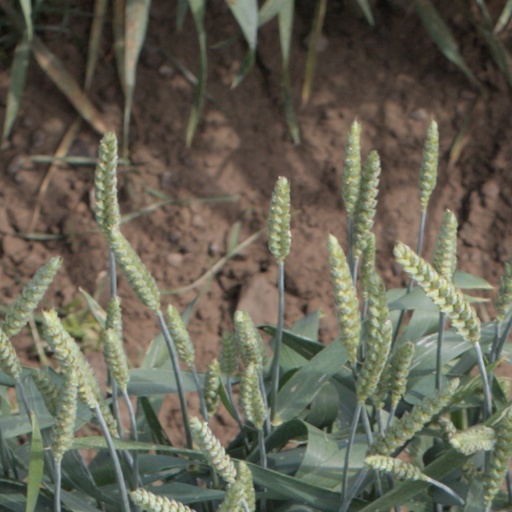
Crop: wheat